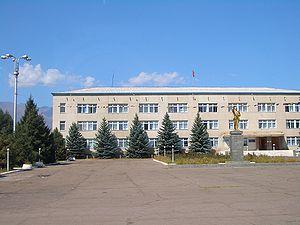
Balyktchy ou Balyktchi est une ville de la province d'Ysyk-Köl, au Kirghizistan. Sa population s'élevait à 42 380 habitants en 2009.